The Body (Into the Dark)

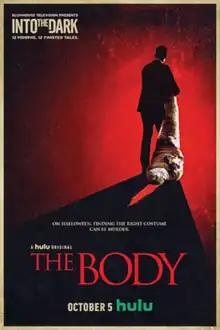

"The Body" is an episode of American horror anthology web television series "Into the Dark" that aired as the first episode of the show's first season. It originally premiered in the United States on October 5, 2018, on Hulu. The episode was directed by Paul Davis from a script he co-wrote with Paul Fischer, based on the 2013 short film of the same name also written by the duo. It stars Tom Bateman, Rebecca Rittenhouse, Aurora Perrineau, David Hull, Ray Santiago, Harvey Guillén, and Max Adler.